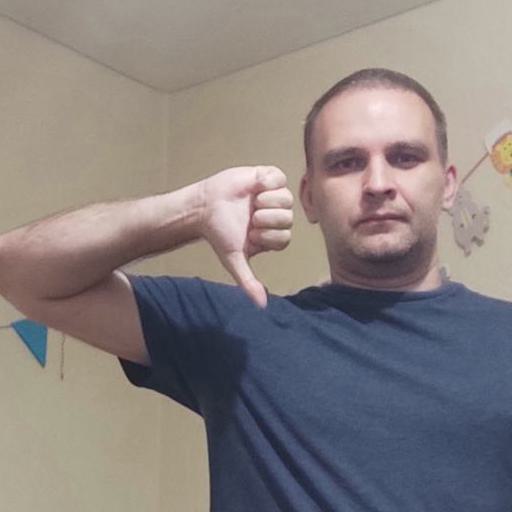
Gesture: dislike